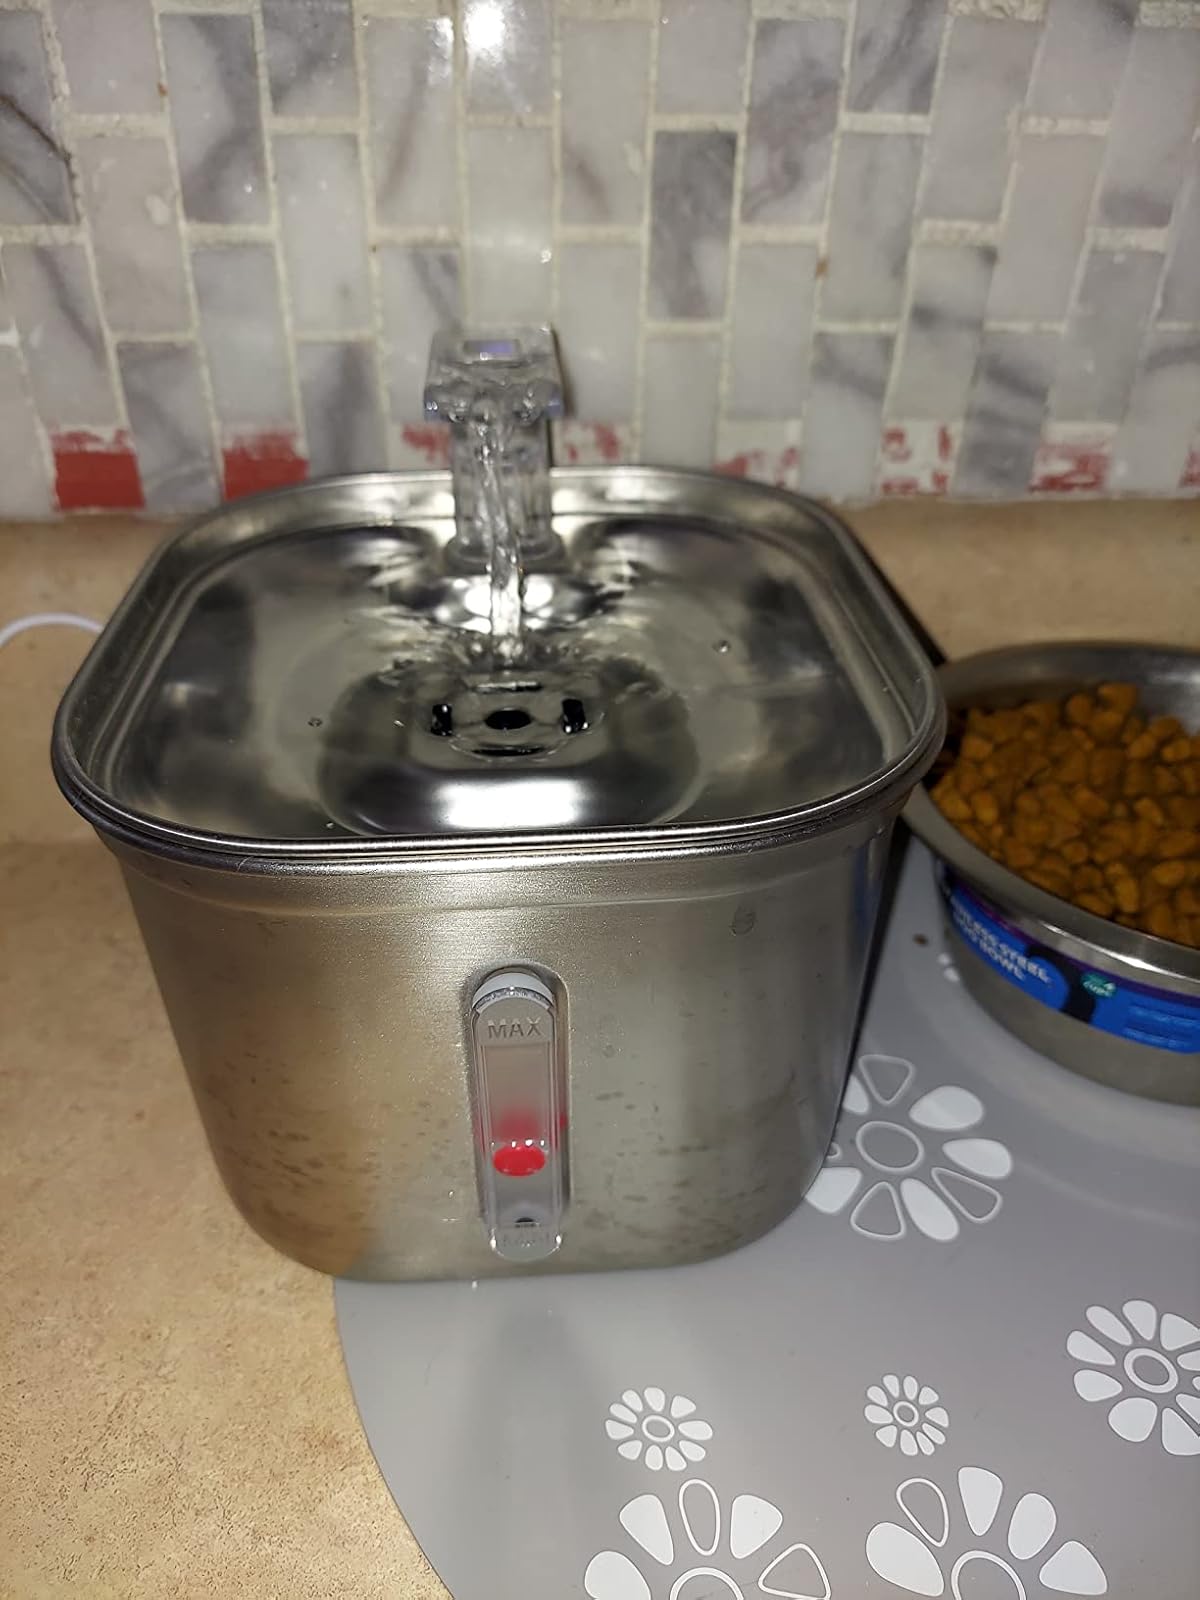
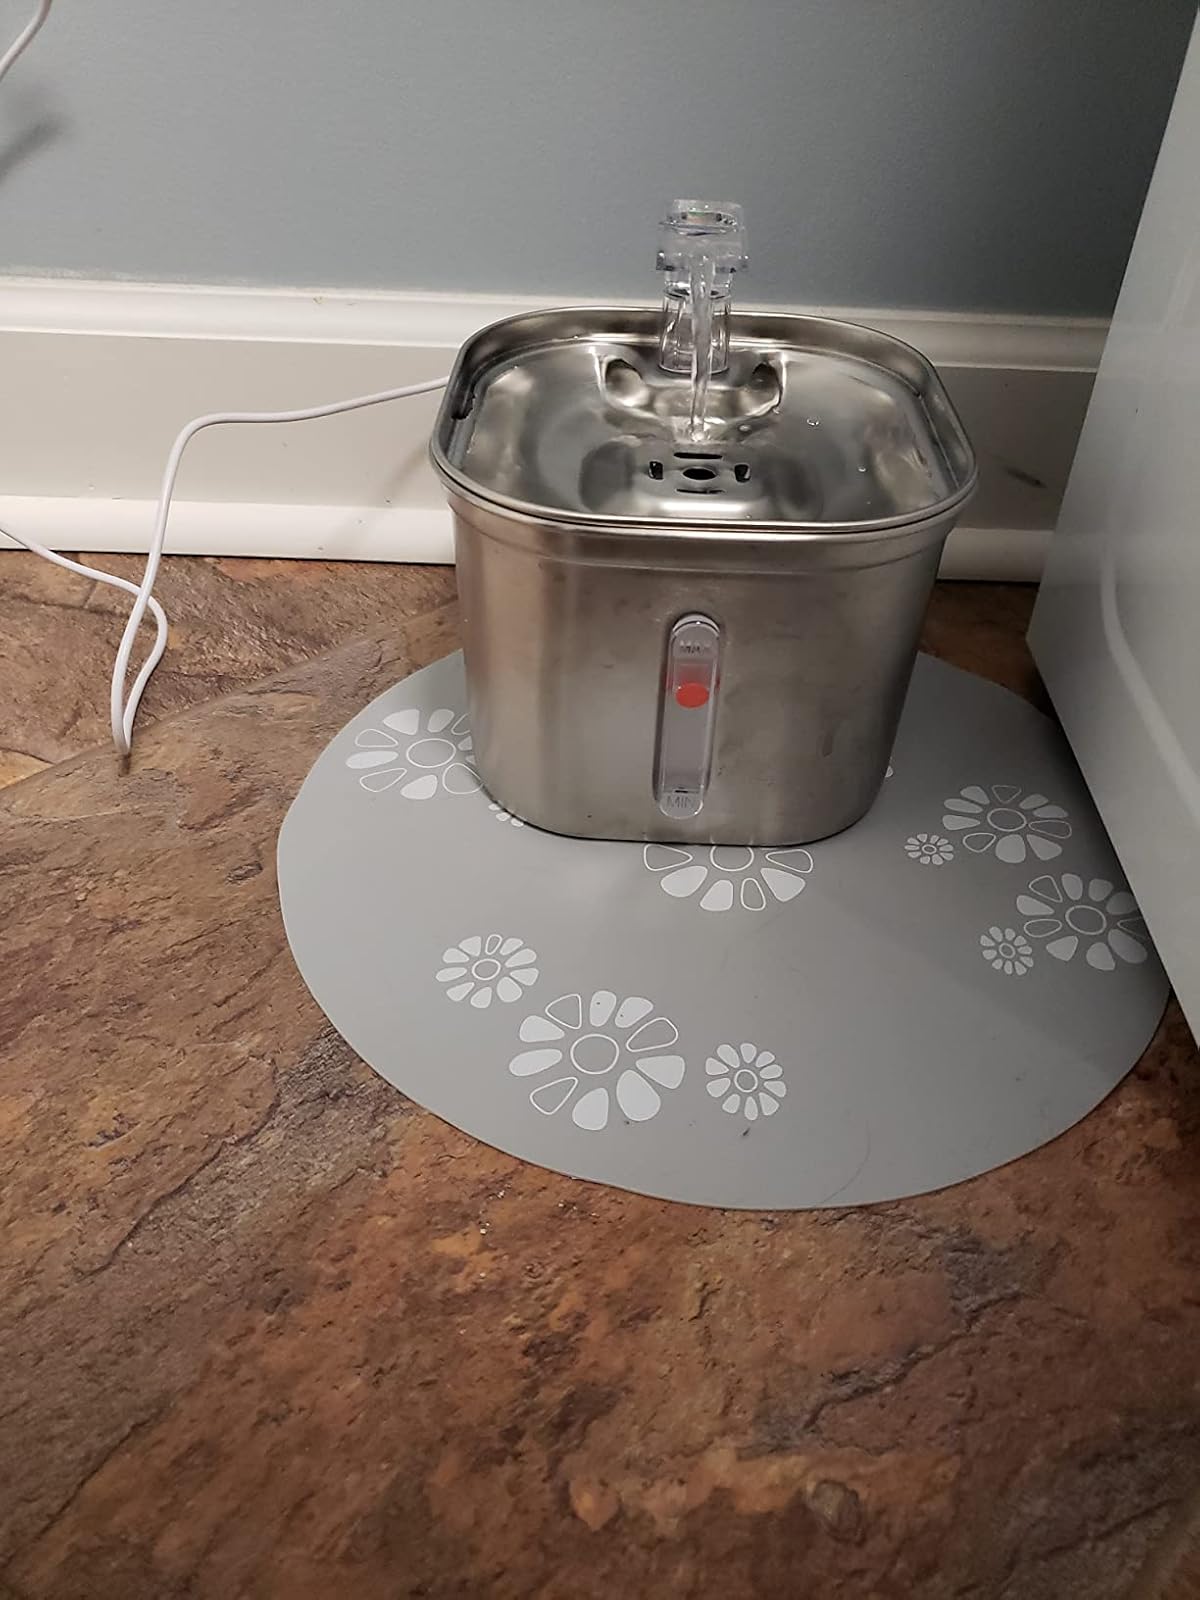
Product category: items_bowl
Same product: yes